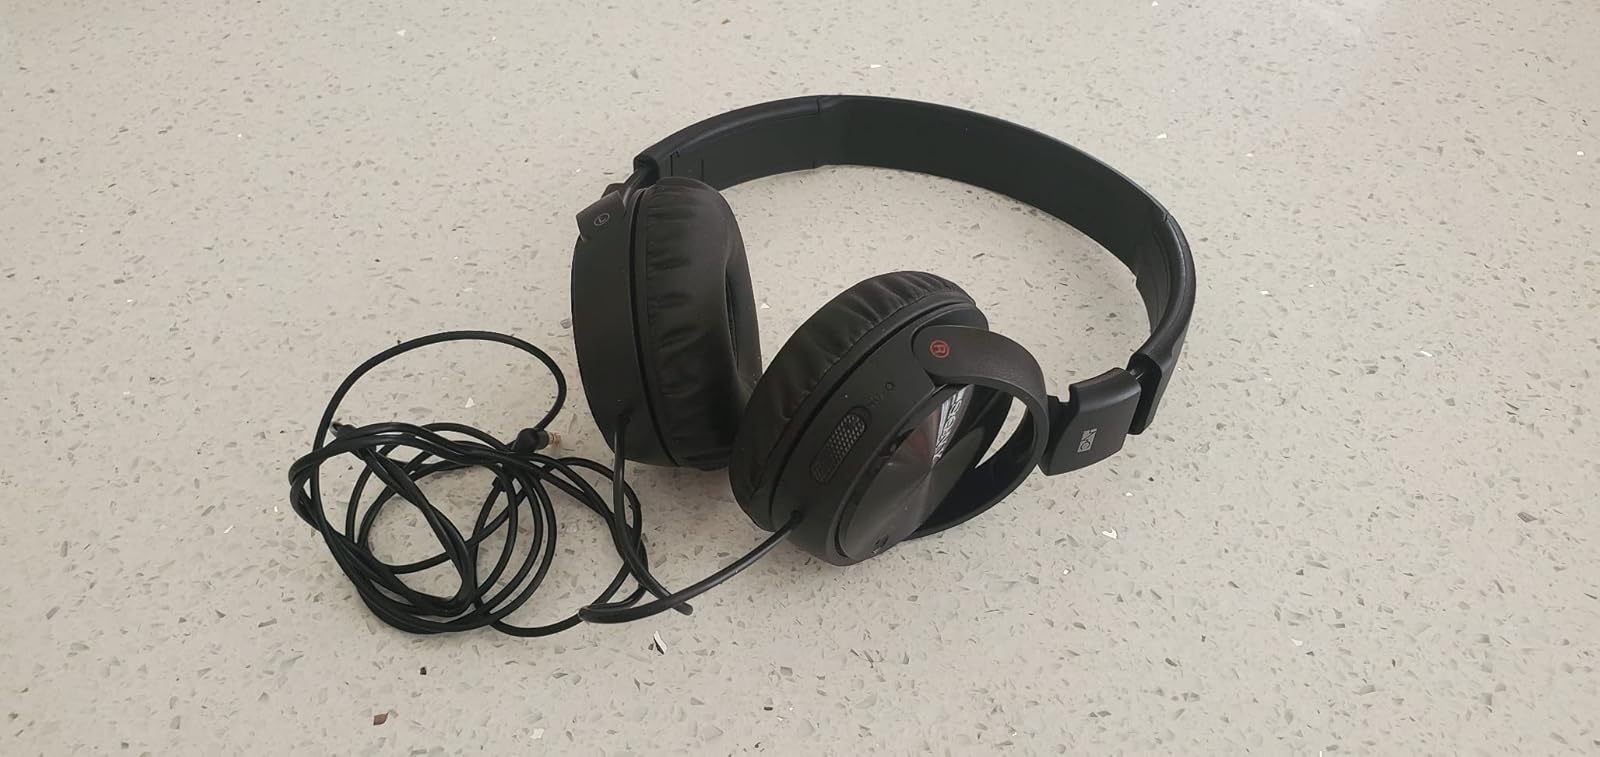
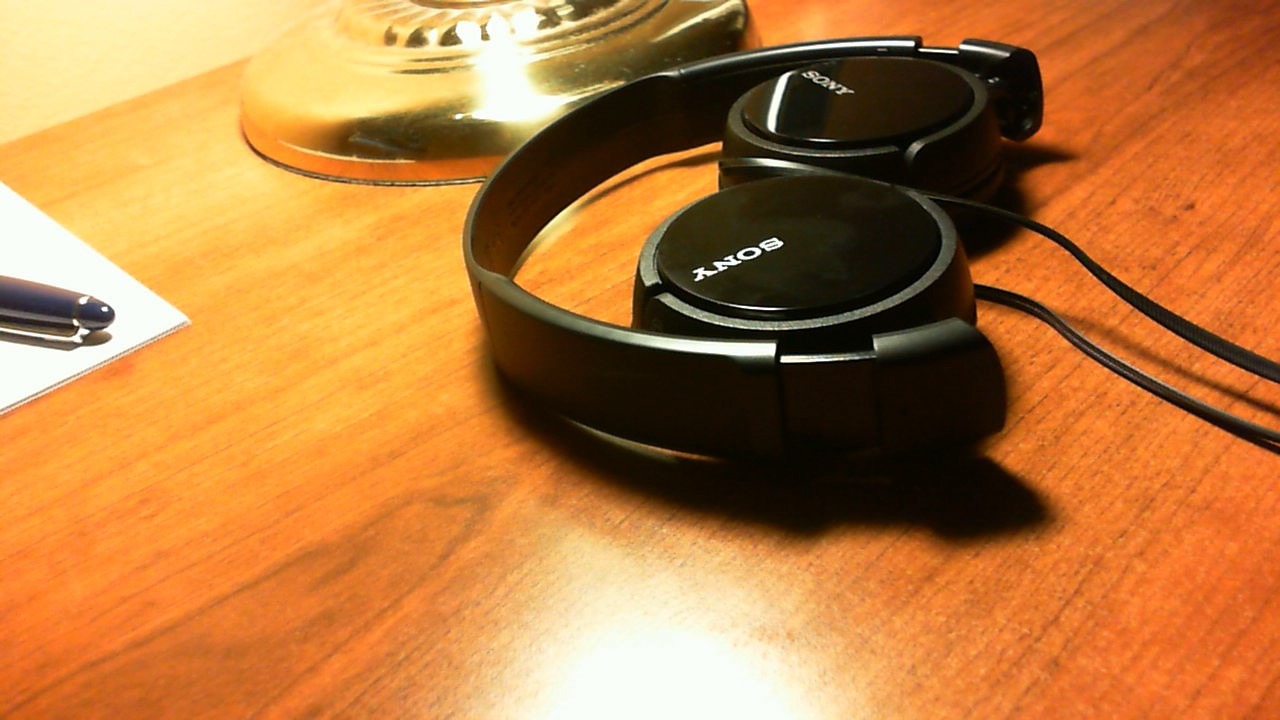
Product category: headphones
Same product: yes